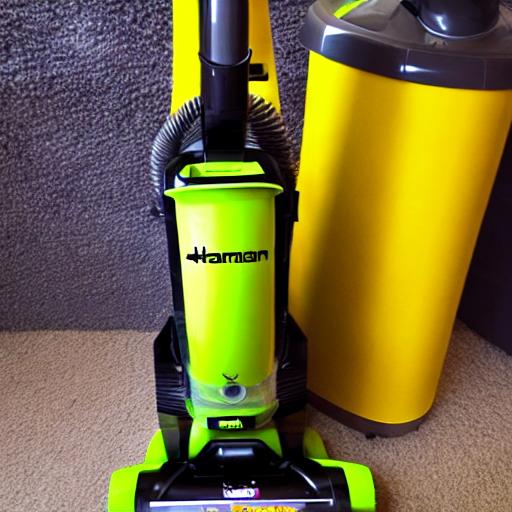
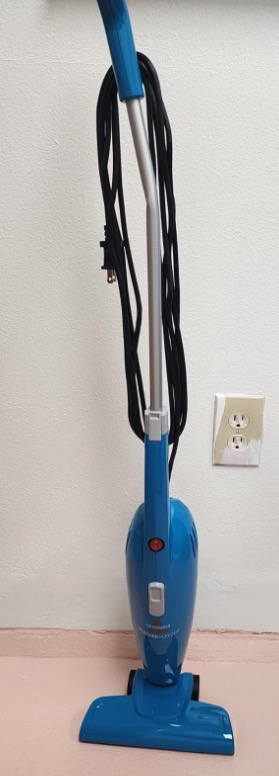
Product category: items_vacuum
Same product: no